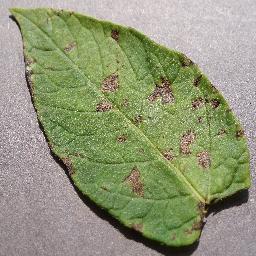
Etiqueta: Tizon_Temprano